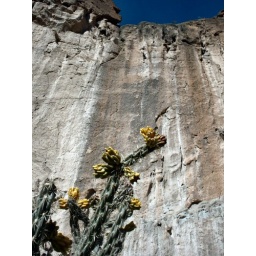
cactus near the canyon wall